Alfred Fuller

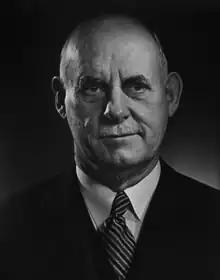

Alfred Carl Fuller (January 13, 1885 – December 4, 1973) was a Canadian-born American businessman, entrepreneur, and philanthropist who was the original "Fuller Brush Man". He created the Fuller Brush Company, a multi-million dollar corporation.